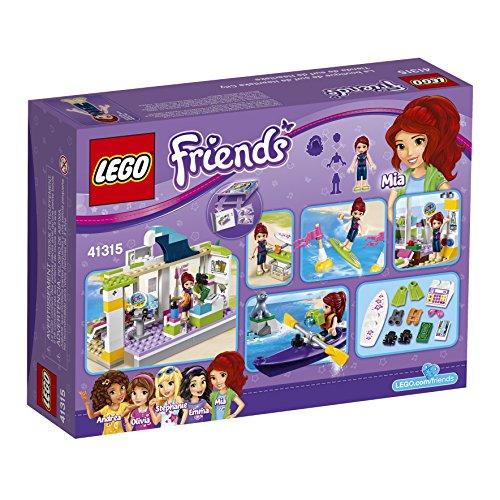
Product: LEGO Friends Heartlake Surf Shop 41315 Building Kit (186 Pieces)
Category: Toys & Games | Building Toys
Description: Features a surf shop with opening door, beach area with sun lounger, jetty with buoys, surfboard stand, buildable kayak and a rock for the seal.
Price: $19.99
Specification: ProductDimensions:7.5x2.8x10.3inches|ItemWeight:0.96ounces|ShippingWeight:13.3ounces(Viewshippingratesandpolicies)|DomesticShipping:ItemcanbeshippedwithinU.S.|InternationalShipping:Thisitemisnoteligibleforinternationalshipping.LearnMore|ASIN:B071F446SZ|Itemmodelnumber:6174682|Manufacturerrecommendedage:6-12years